Demographics of Sheffield

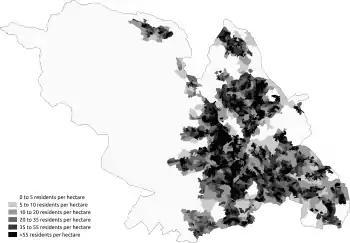
Population density in the 2011 census in Sheffield

The latest population estimate for the City of Sheffield is residents. This represents an increase of about 17,000 people since the last census in 2011.